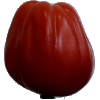
Label: Tomato Heart 1